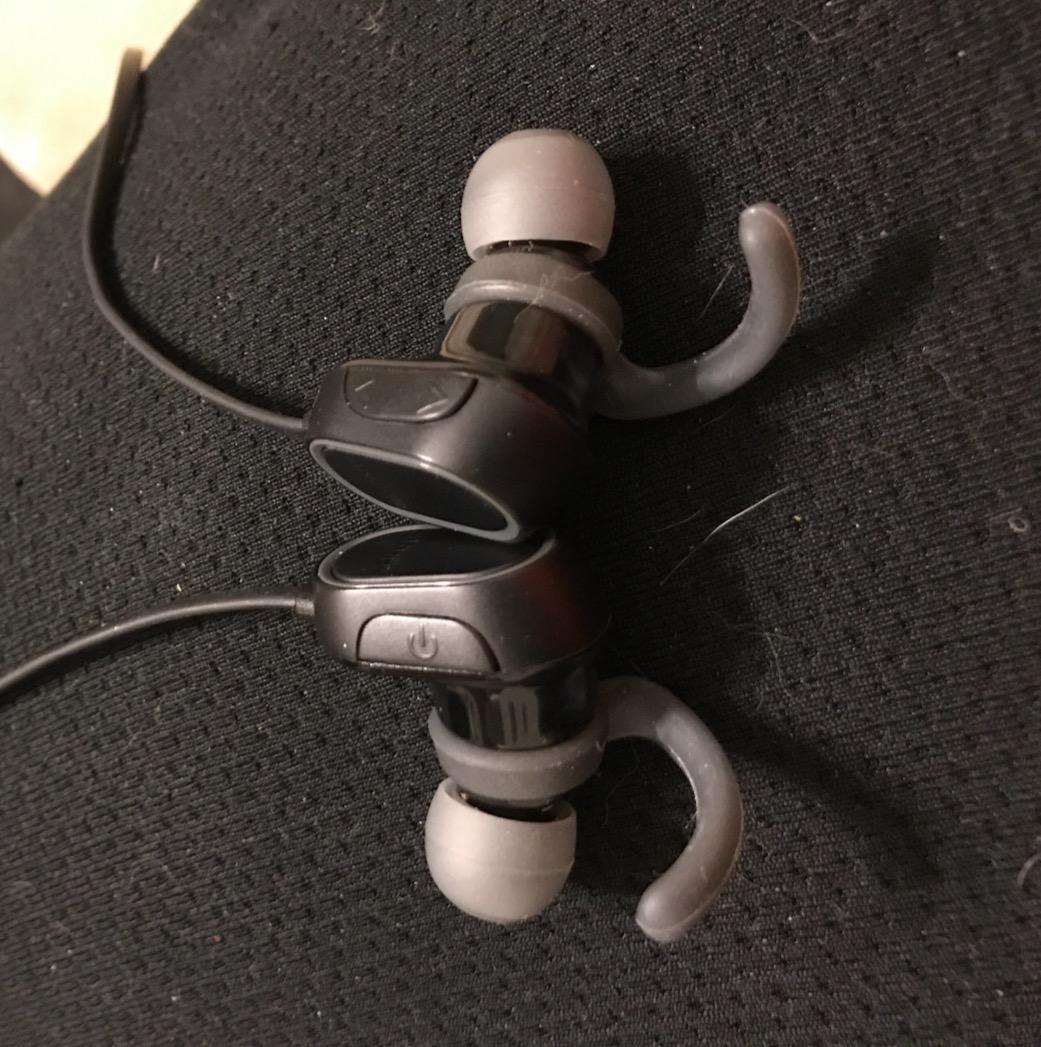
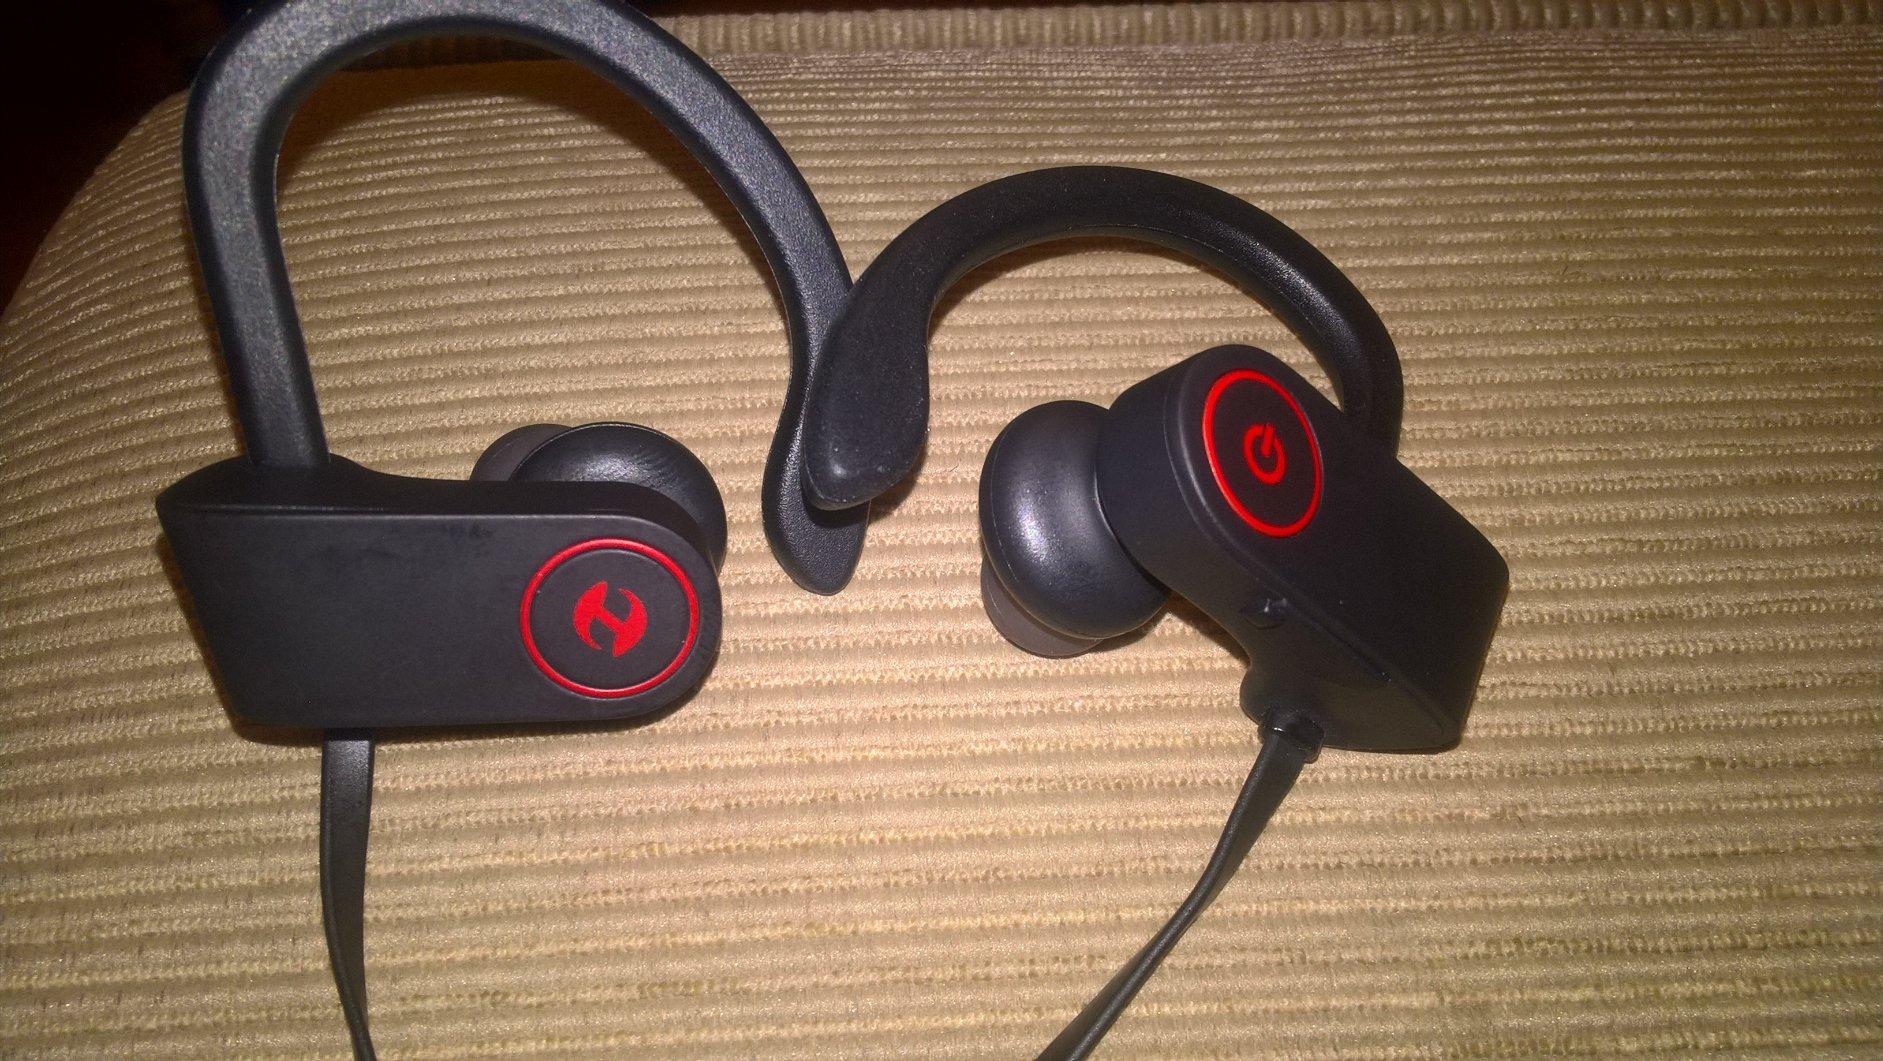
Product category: headphones
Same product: no